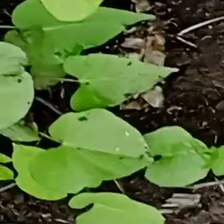
Weed species: Obscure_morning _glory(Ipomoea obscura)